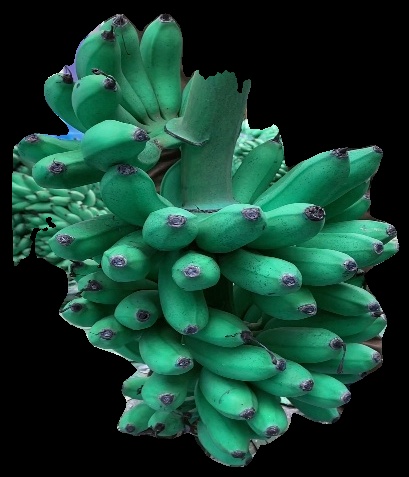
Variety: rasbale
Grade: grade1